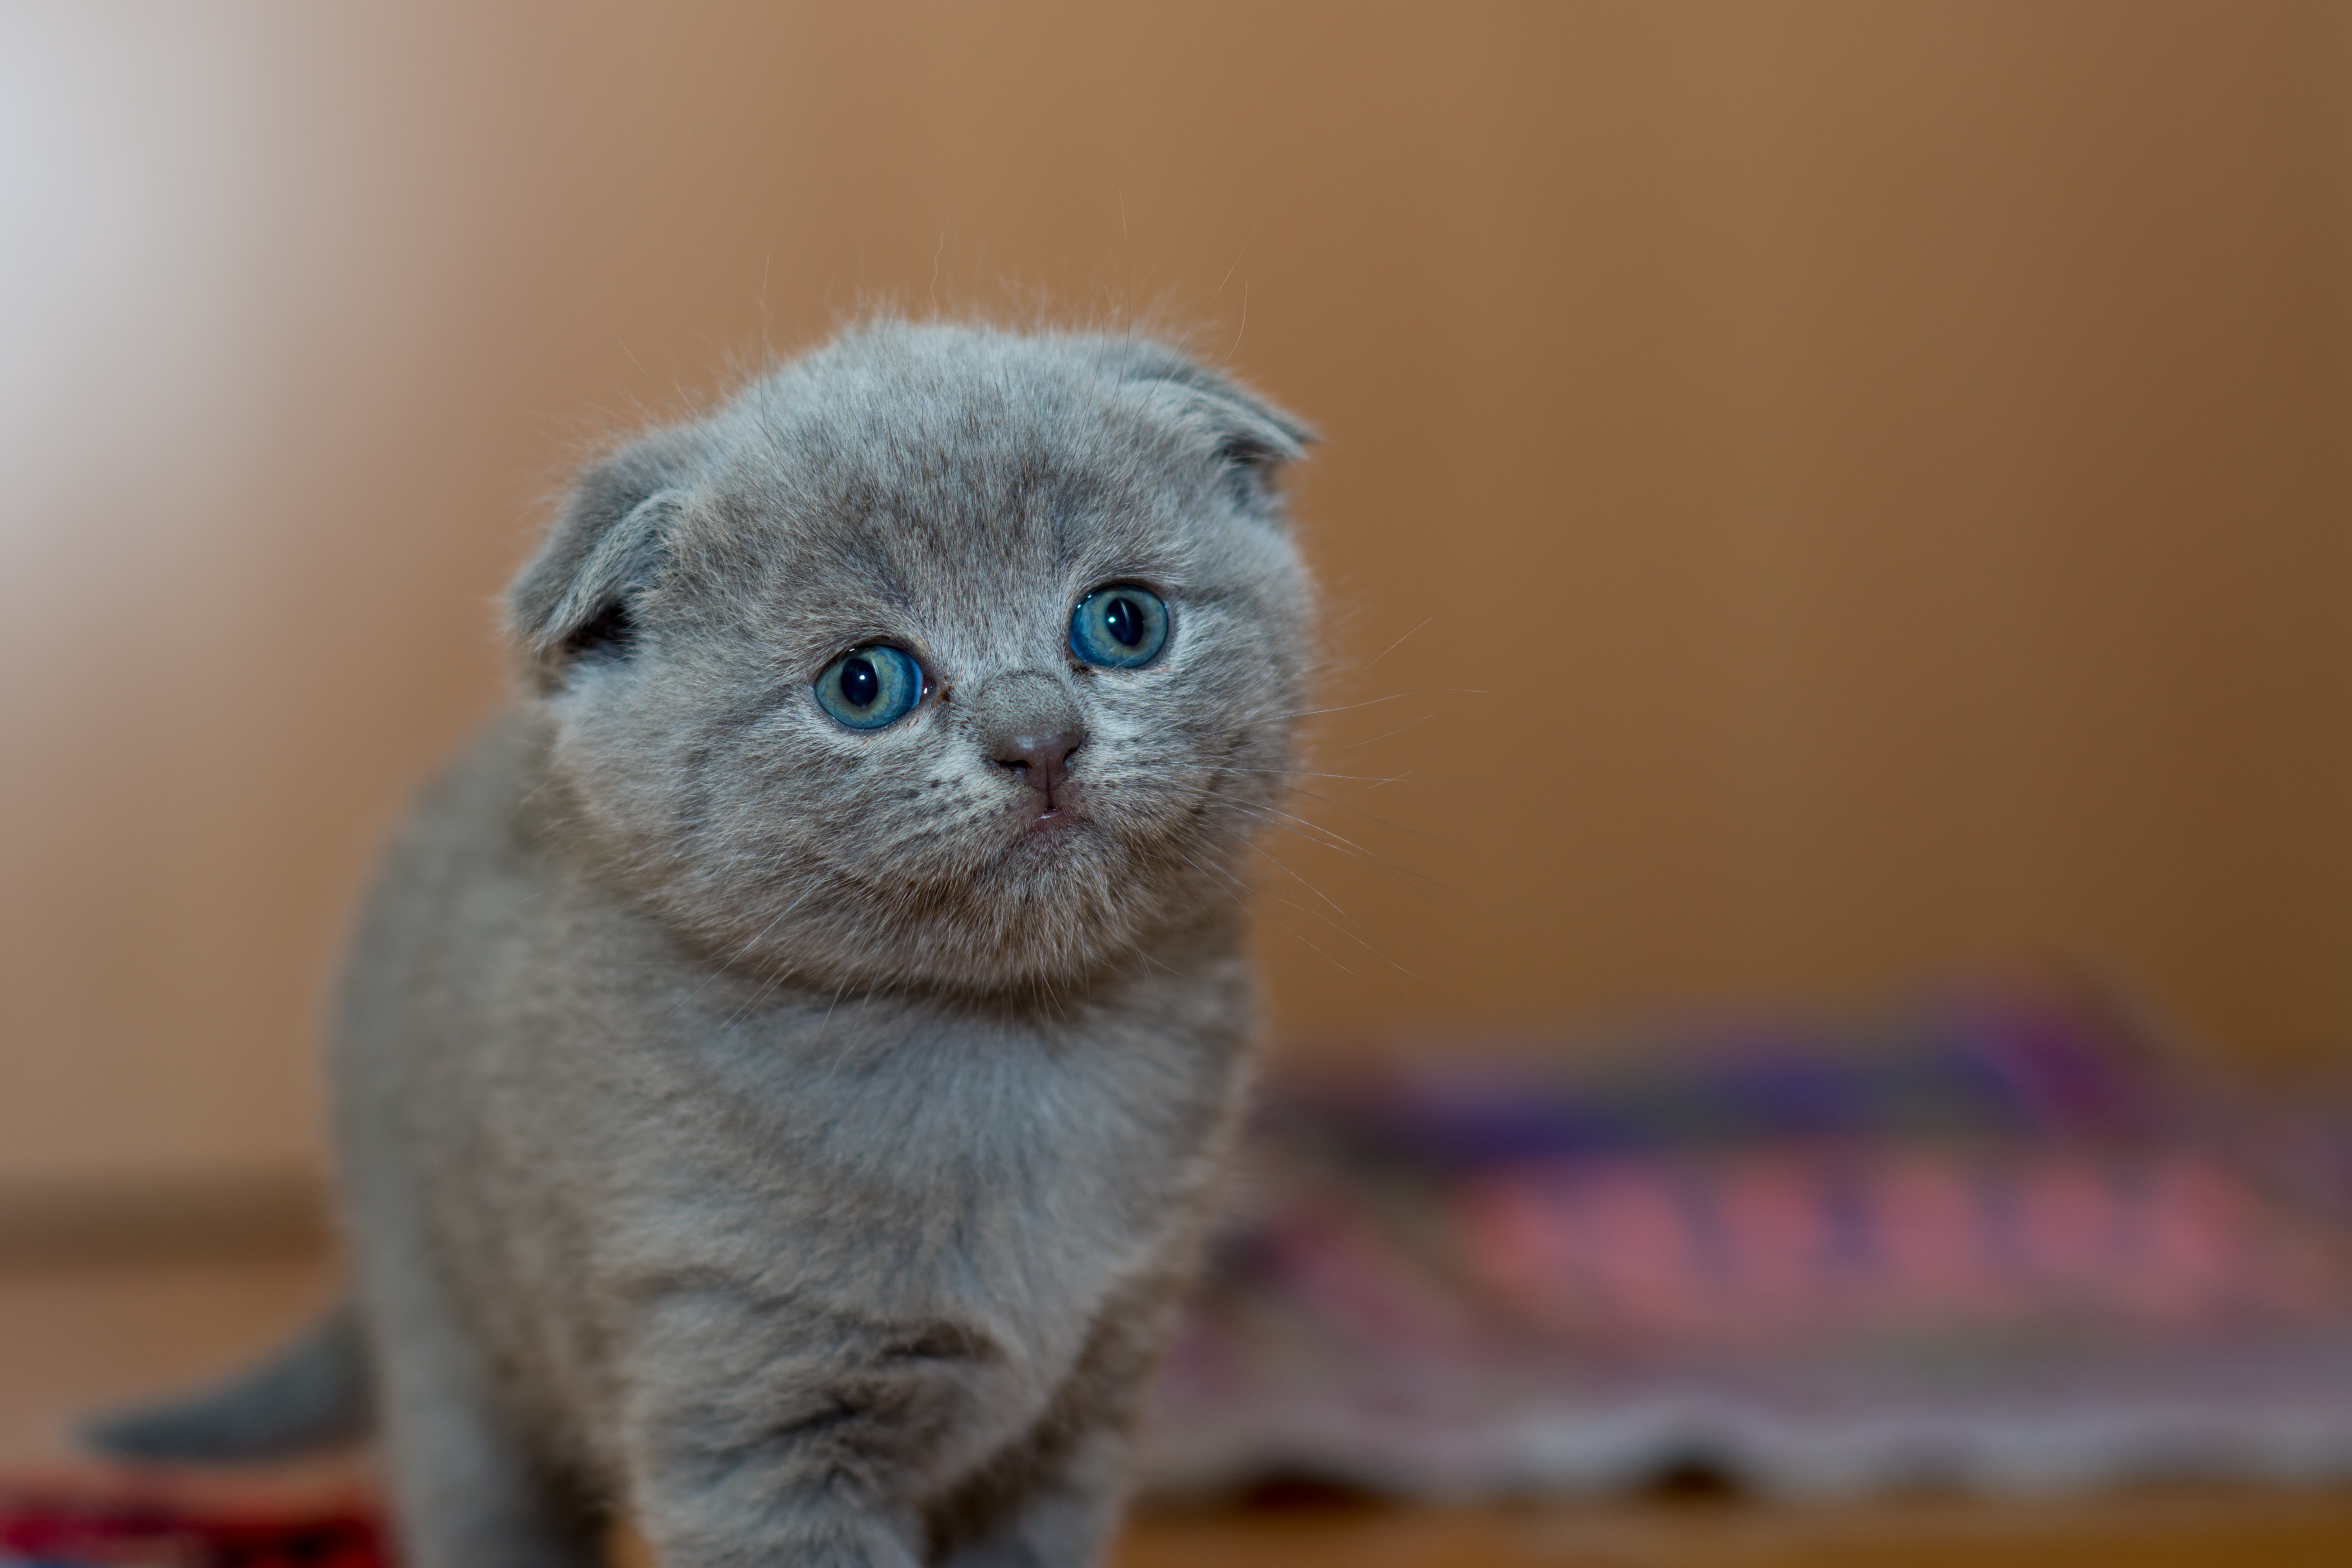
animal, cute, pet, portrait, kitten, cat, mammal, fauna, whiskers, kitty, furry, little, vertebrate, adorable, british shorthair, scottish fold, small to medium sized cats, cat like mammal, carnivoran, domestic short haired cat